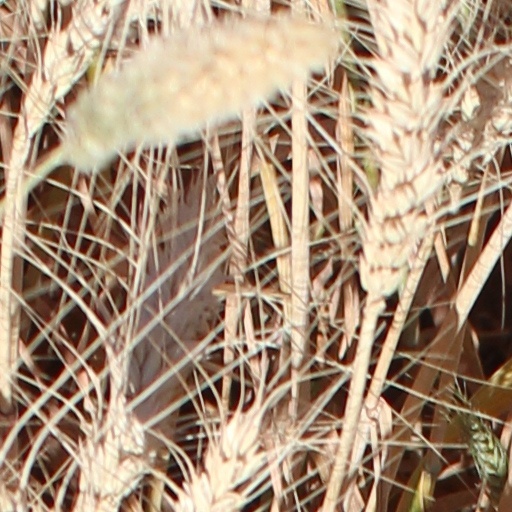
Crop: wheat